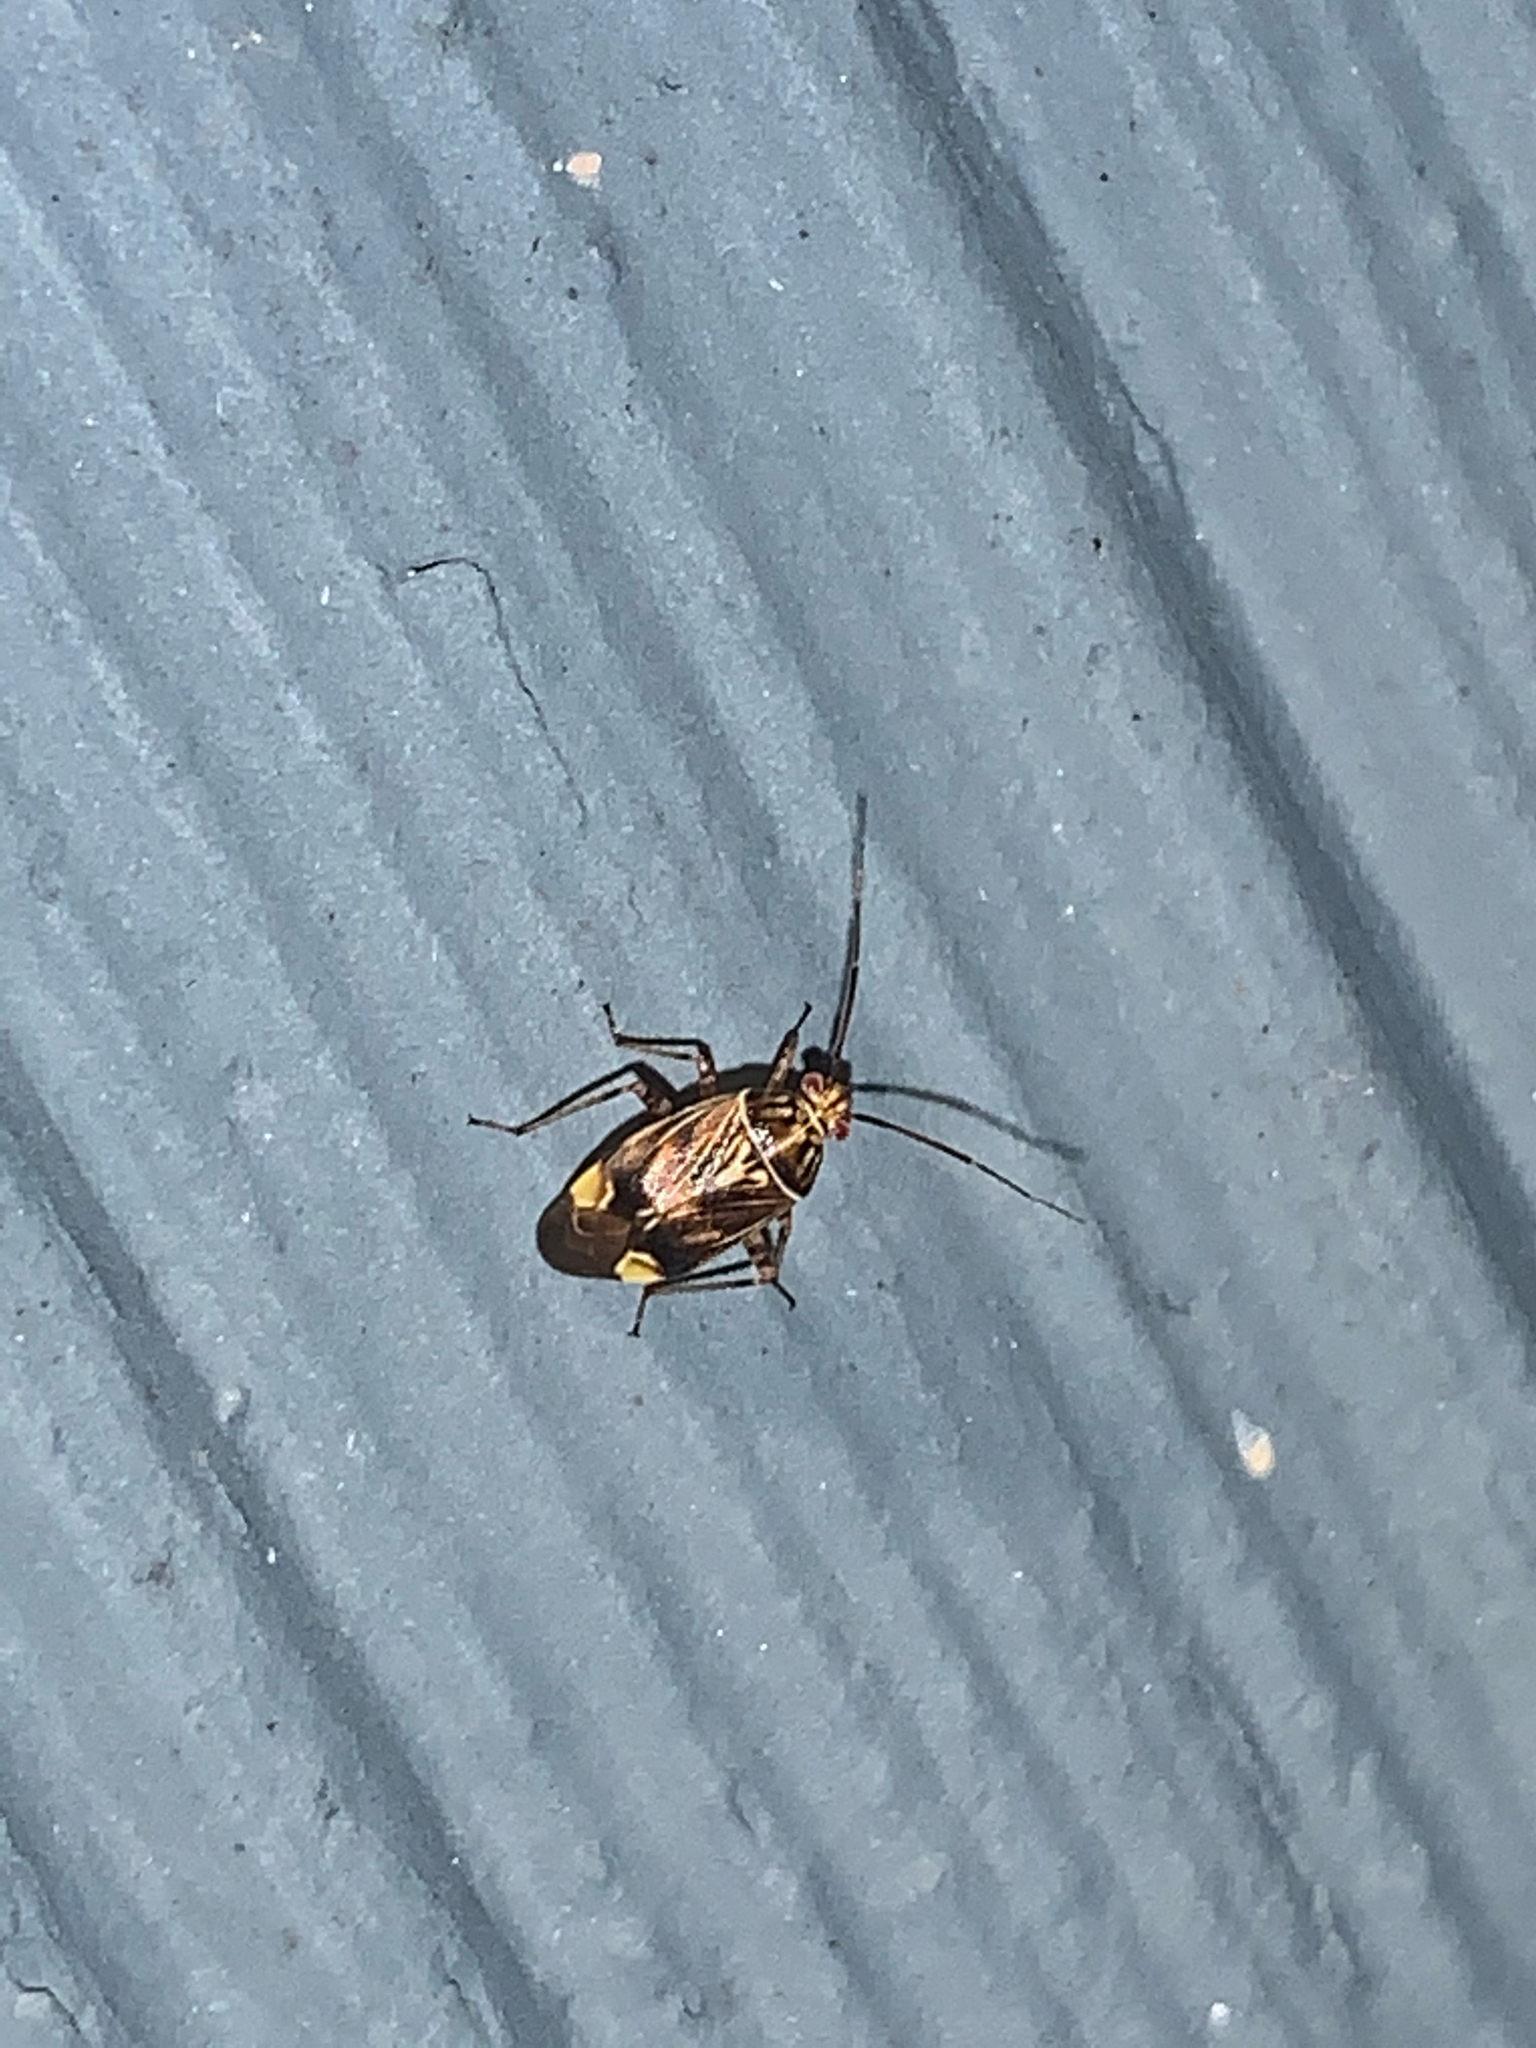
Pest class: lygus_bug